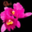
Label: orchid